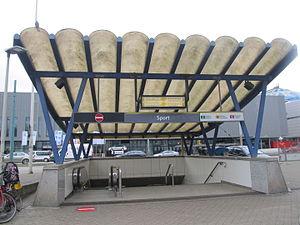
Bouche de prémétro Sport sur le côté droit de Schijnpoortweg.
Sport est une station du prémétro d'Anvers, faisant dès lors partie du réseau du tramway d'Anvers. Elle est située au Nord de la ville, sous la place M. Grégoire, non loin du palais des Sports.